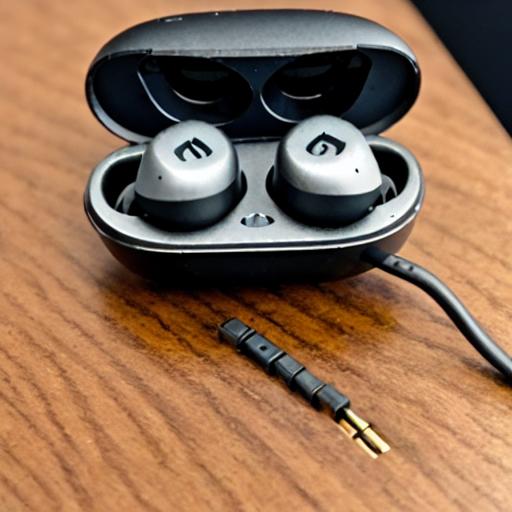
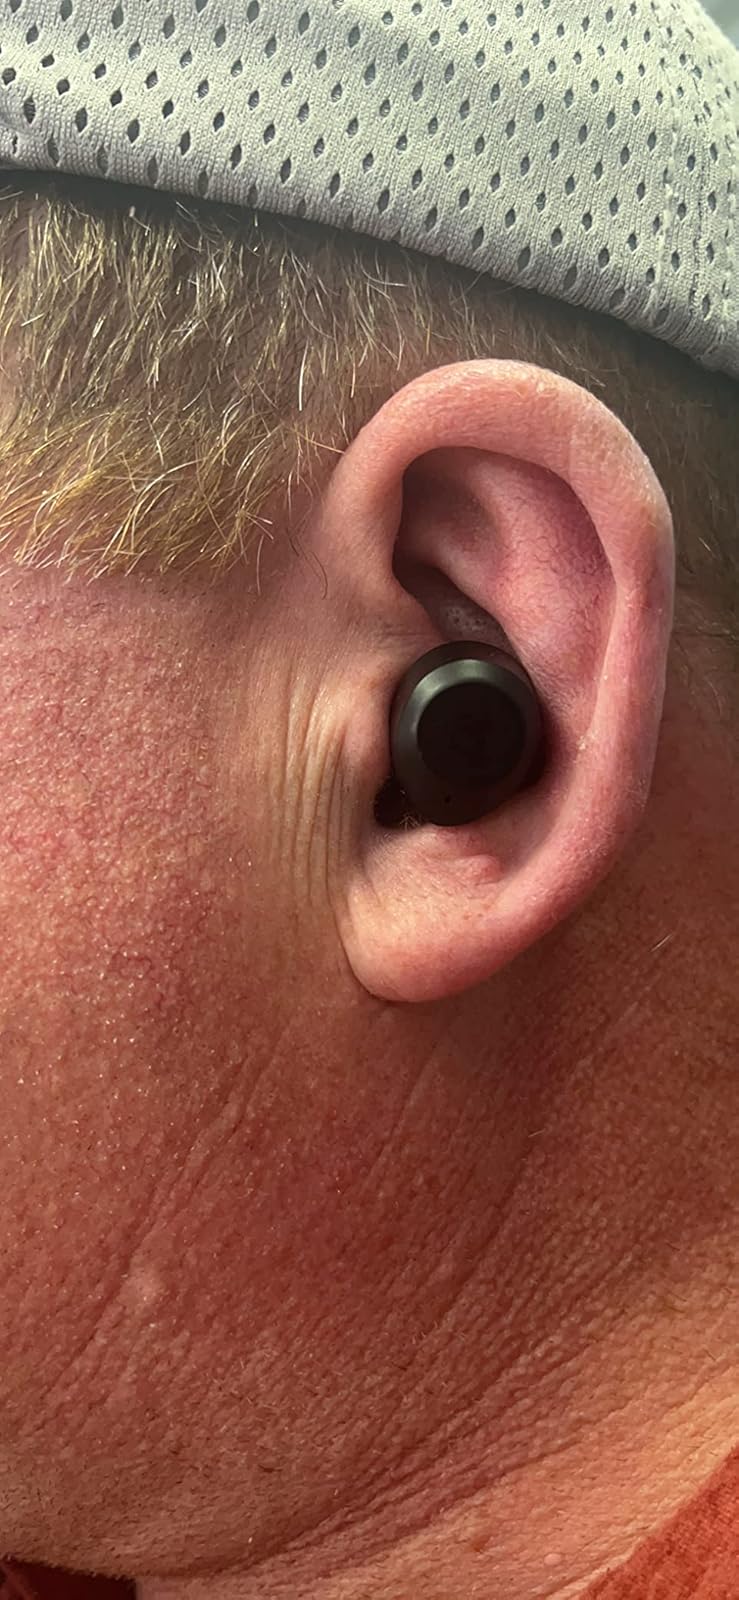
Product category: earbuds
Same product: no